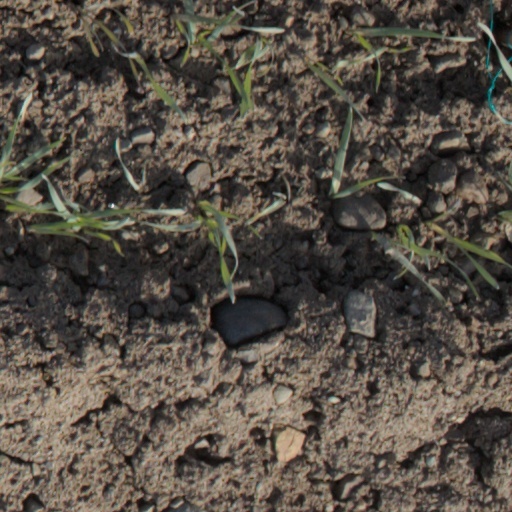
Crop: wheat